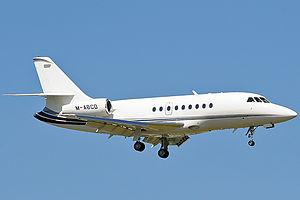
Mystère-Falcon est le nom de la famille d'avions d'affaires à réaction construits depuis 1963 par le constructeur français Dassault Aviation. Aujourd'hui seule la marque Falcon est utilisée.